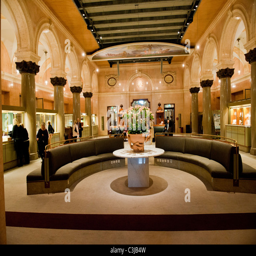
entrance hall to the parliament building